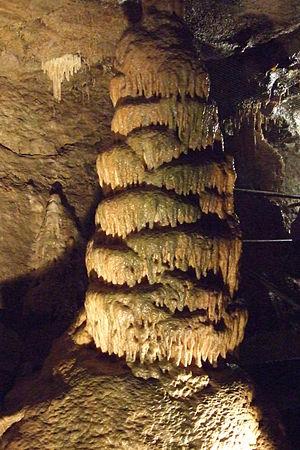
Les grottes de Hotton, appelées aussi grottes des 1001 Nuits, se situent dans la commune belge de Hotton en province de Luxembourg, en bordure sud de la région géologique de la Famenne le long de la bande appelée Calestienne.